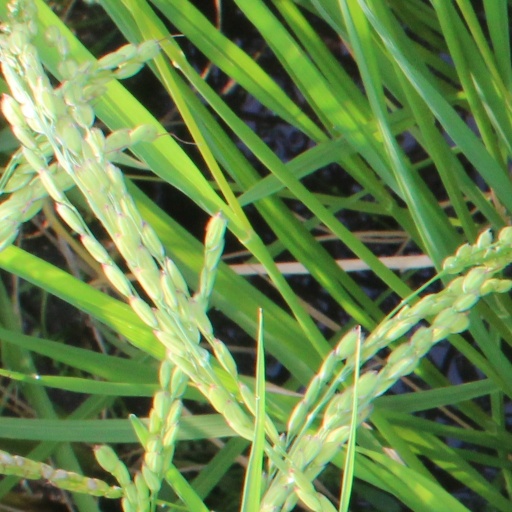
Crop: rice